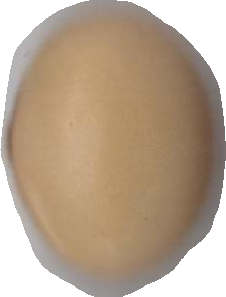
Variety: Anjasmoro